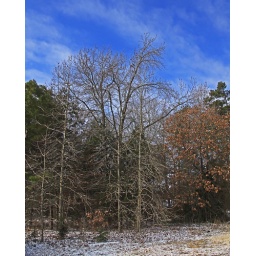
Pine, Cedar and Sweet Gum trees and a few Red Oak trees against a gorgeous blue sky!